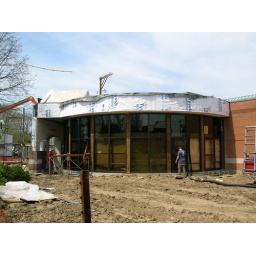
The windows are in the new addition. This will be a wall in the new entranceway.